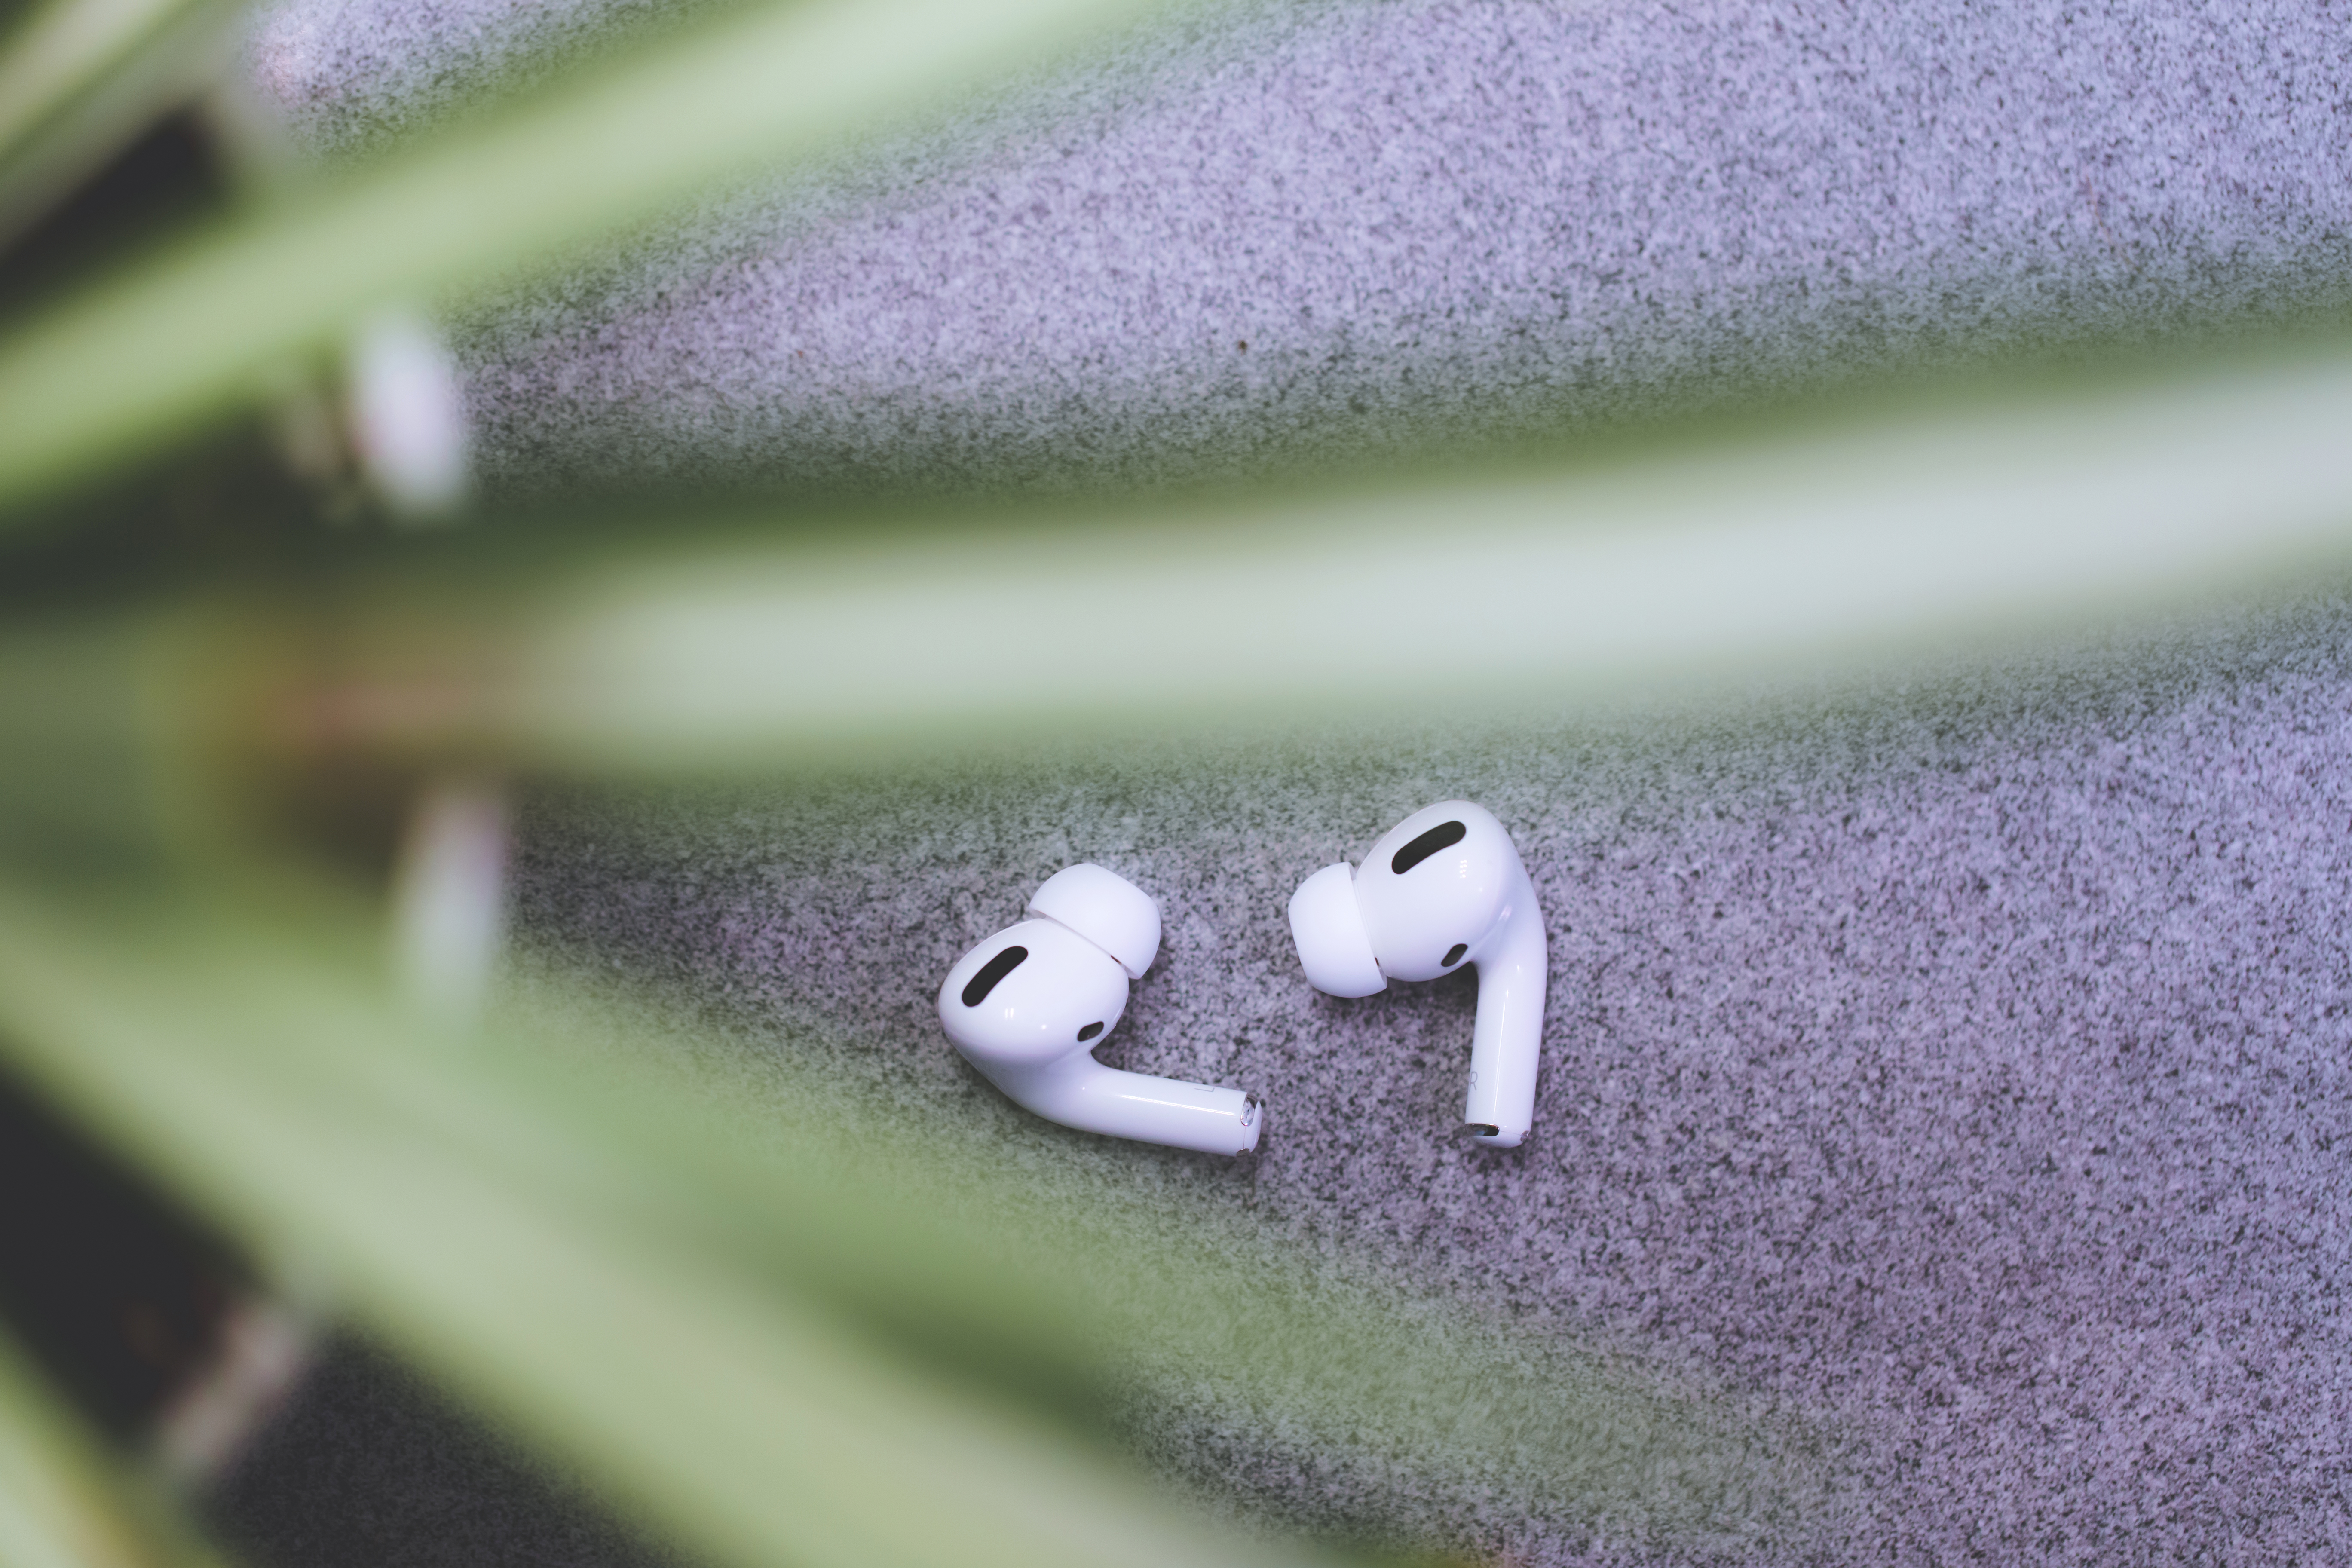
green, macro photography, close up, grass, leaf, plant, photography, font, number